2001 in Norwegian music

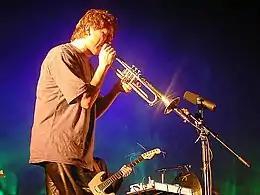
Nils Petter Molvaer 2001 at the Global Tempera, in Tromsø.

The following is a list of notable events and releases of the year 2001 in Norwegian music.